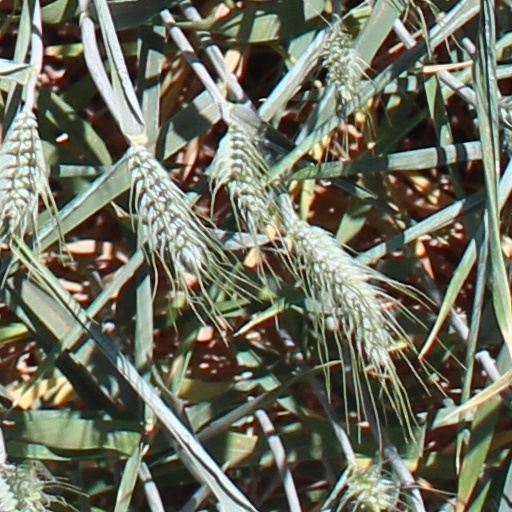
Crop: wheat